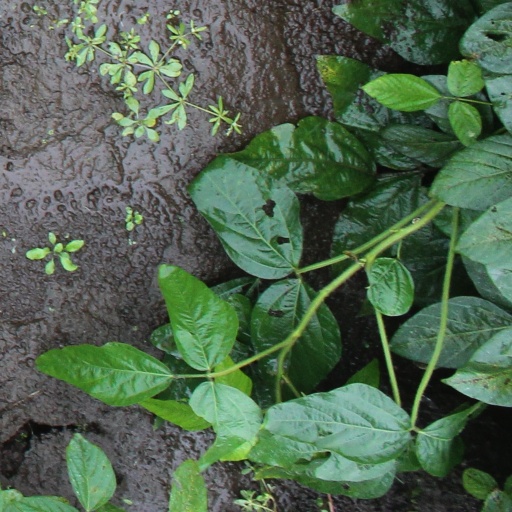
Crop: soybean